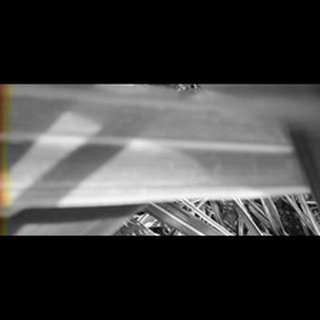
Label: sugarcane_yellow_leaf_disease